Japan National Route 174

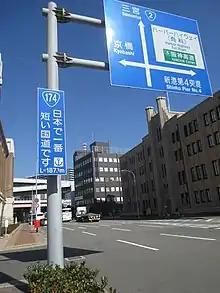
The starting point of the highway.

National Route 174 measures just from its southern terminus at the Port of Kobe to its northern terminus, a junction with National Route 2 in Chūō-ku, Kobe. This brief routing makes it the shortest out of all of Japan's national highways.